Kitten's First Full Moon

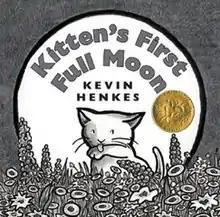

Kitten's First Full Moon is an American children's picture book written and illustrated by Kevin Henkes. Published in 2004, the book tells the story of a kitten who thinks the moon is a bowl of milk and tries many different attempts to drink it. Henkes won the 2005 Caldecott Medal for his illustrations. The book is in black and white and typeset in sans-serif. The idea came from a line in another book by Henkes, "The cat thought the moon was a bowl of milk." Henkes gradually expanded on that for "Kitten's First Full Moon".